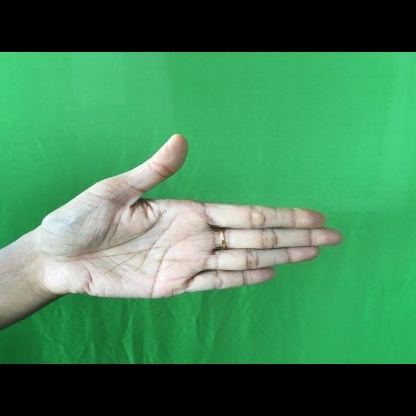
Mudra: Ardhachandran